Orion (constellation)

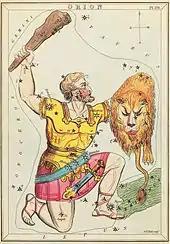
Orion as depicted in "Urania's Mirror", a set of star chart cards published in London

Orion's seven brightest stars form a distinctive hourglass-shaped asterism, or pattern, in the night sky. Four stars—Rigel, Betelgeuse, Bellatrix, and Saiph—form a large roughly rectangular shape, at the center of which lie the three stars of Orion's Belt—Alnitak, Alnilam, and Mintaka. His head is marked by an additional 8th star called Meissa, which is fairly bright to the observer. Descending from the "belt" is a smaller line of three stars, Orion's Sword (the middle of which is in fact not a star but the Orion Nebula), also known as the hunter's sword.